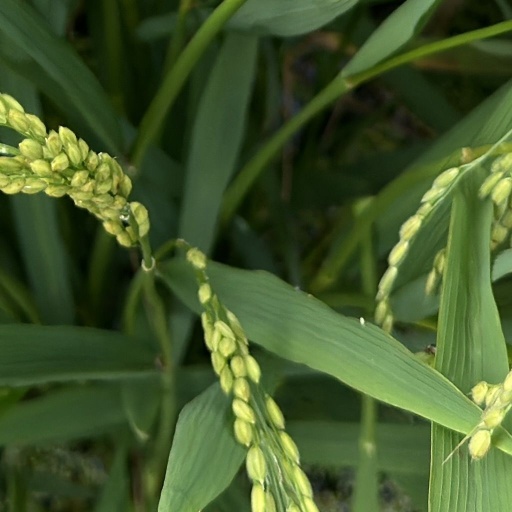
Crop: rice